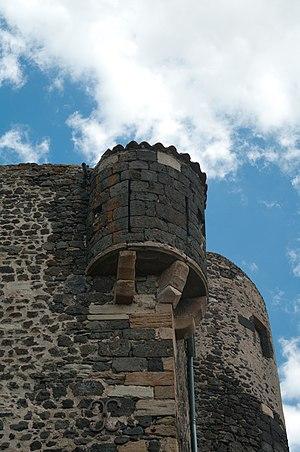
Tourelle du château de Chalus (Puy-de-Dôme, France) This building is classé au titre des Monuments Historiques. It is indexed in the Base Mérimée, a database of architectural heritage maintained by the French Ministry of Culture,
Le château de Chalus est un château en ruine situé dans le département du Puy-de-Dôme en Auvergne, sur la commune de Chalus ; il domine le Lembronnais.